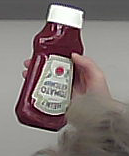
Product: heinz_ketchup